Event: Nepal Earthquake
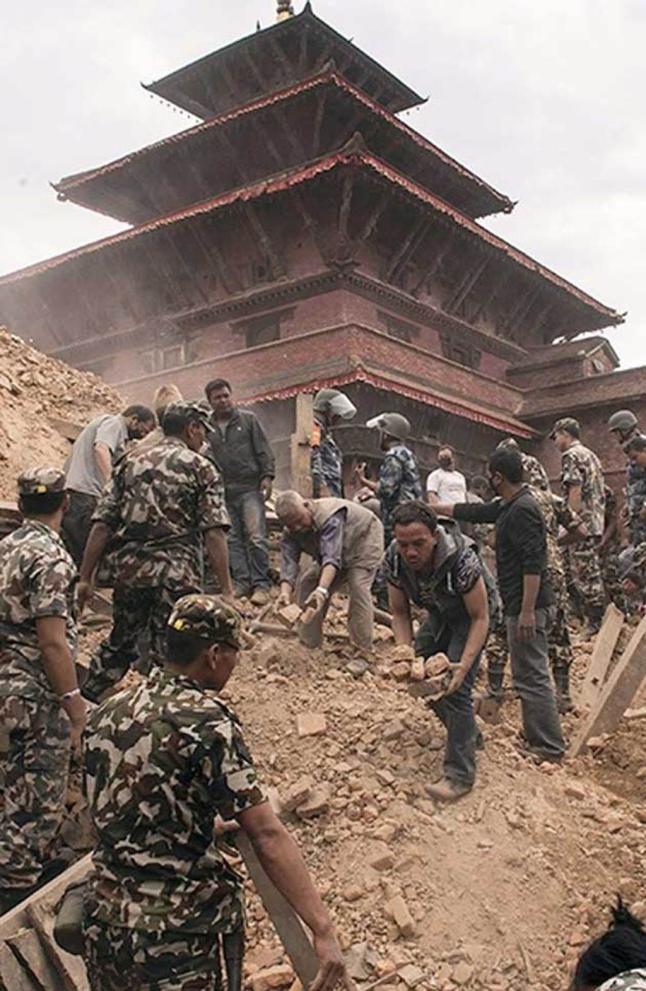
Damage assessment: damage